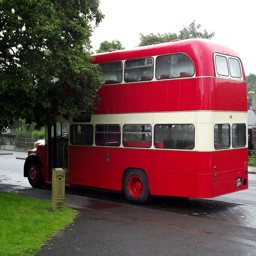
A red double decker bus traveling down a road.
An historic double decker bus makes its way down the street.
A double decker bus is parked on the side of the street.
A brightly colored double decker bus is parked along a street beside a shade tree.
A red double decker bus parked on a street.